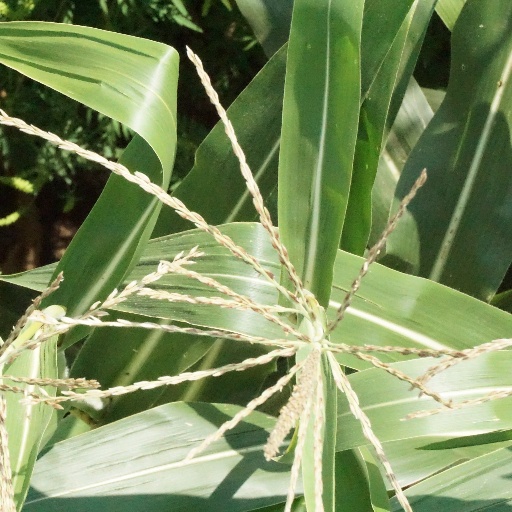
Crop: maize; corn